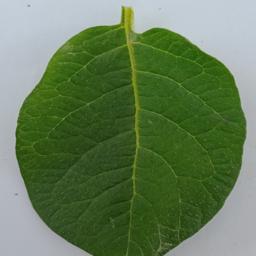
Label: Potato___Healthy